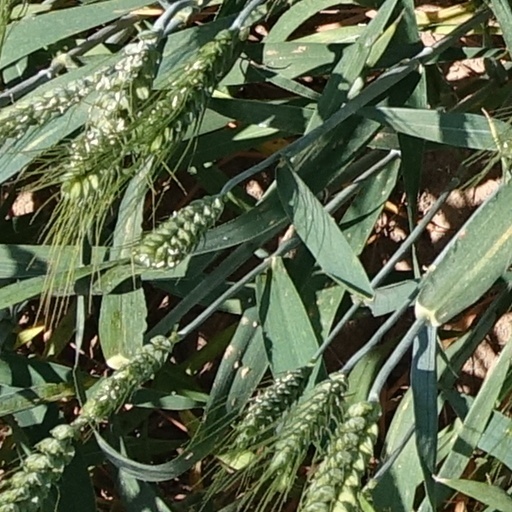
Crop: wheat